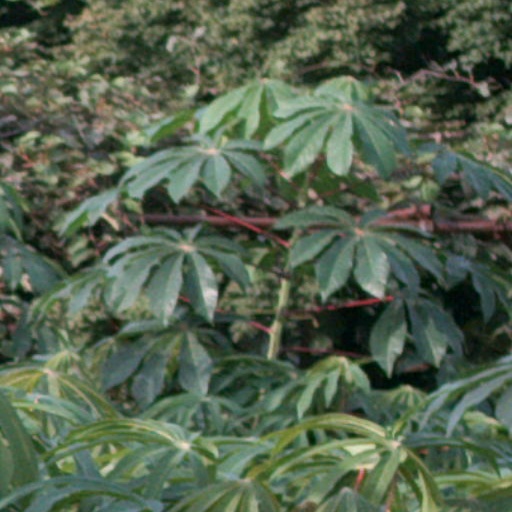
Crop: cassava